Nothing to Hide (2018 film)

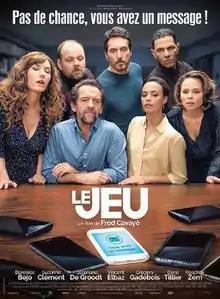
Film poster

Nothing to Hide is a 2018 French dramatic comedy film written and directed by Fred Cavayé, adapted from the 2016 Italian film "Perfect Strangers" by Paolo Genovese.